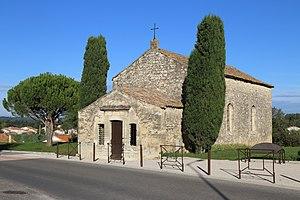
Eglise près de Roquemaure.